RAF Menwith Hill

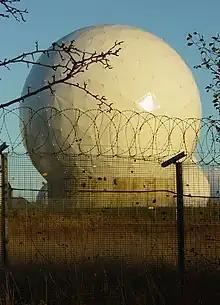
A Menwith Hill radome

In the 1960s, as a result of developments in digital technology and the increased use of satellites for signals intelligence, the specialist skills of engineers and technicians within the National Security Agency (NSA) and their contractors became increasingly important. Therefore, on 1 August 1966, with the agreement of the British Government, control of Menwith Hill Station was handed from the US Army to the NSA when it became a field element of the agency. The NSA expanded the station during the 1970s and 1980s, with the operations centre extended and new buildings erected. The first two radomes, designed to protect satellite receiver and transmission dishes (colloquially known as 'golf balls' and now synonymous with the station) were installed in 1974, at which point around 800 personnel were believed to work there.